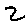
Label: 2